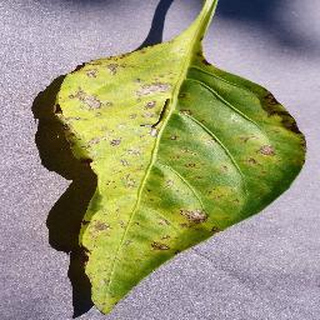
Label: bell_pepper_bacterial_spot